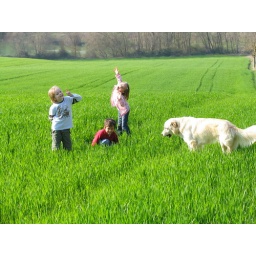
dog and children in wheat field